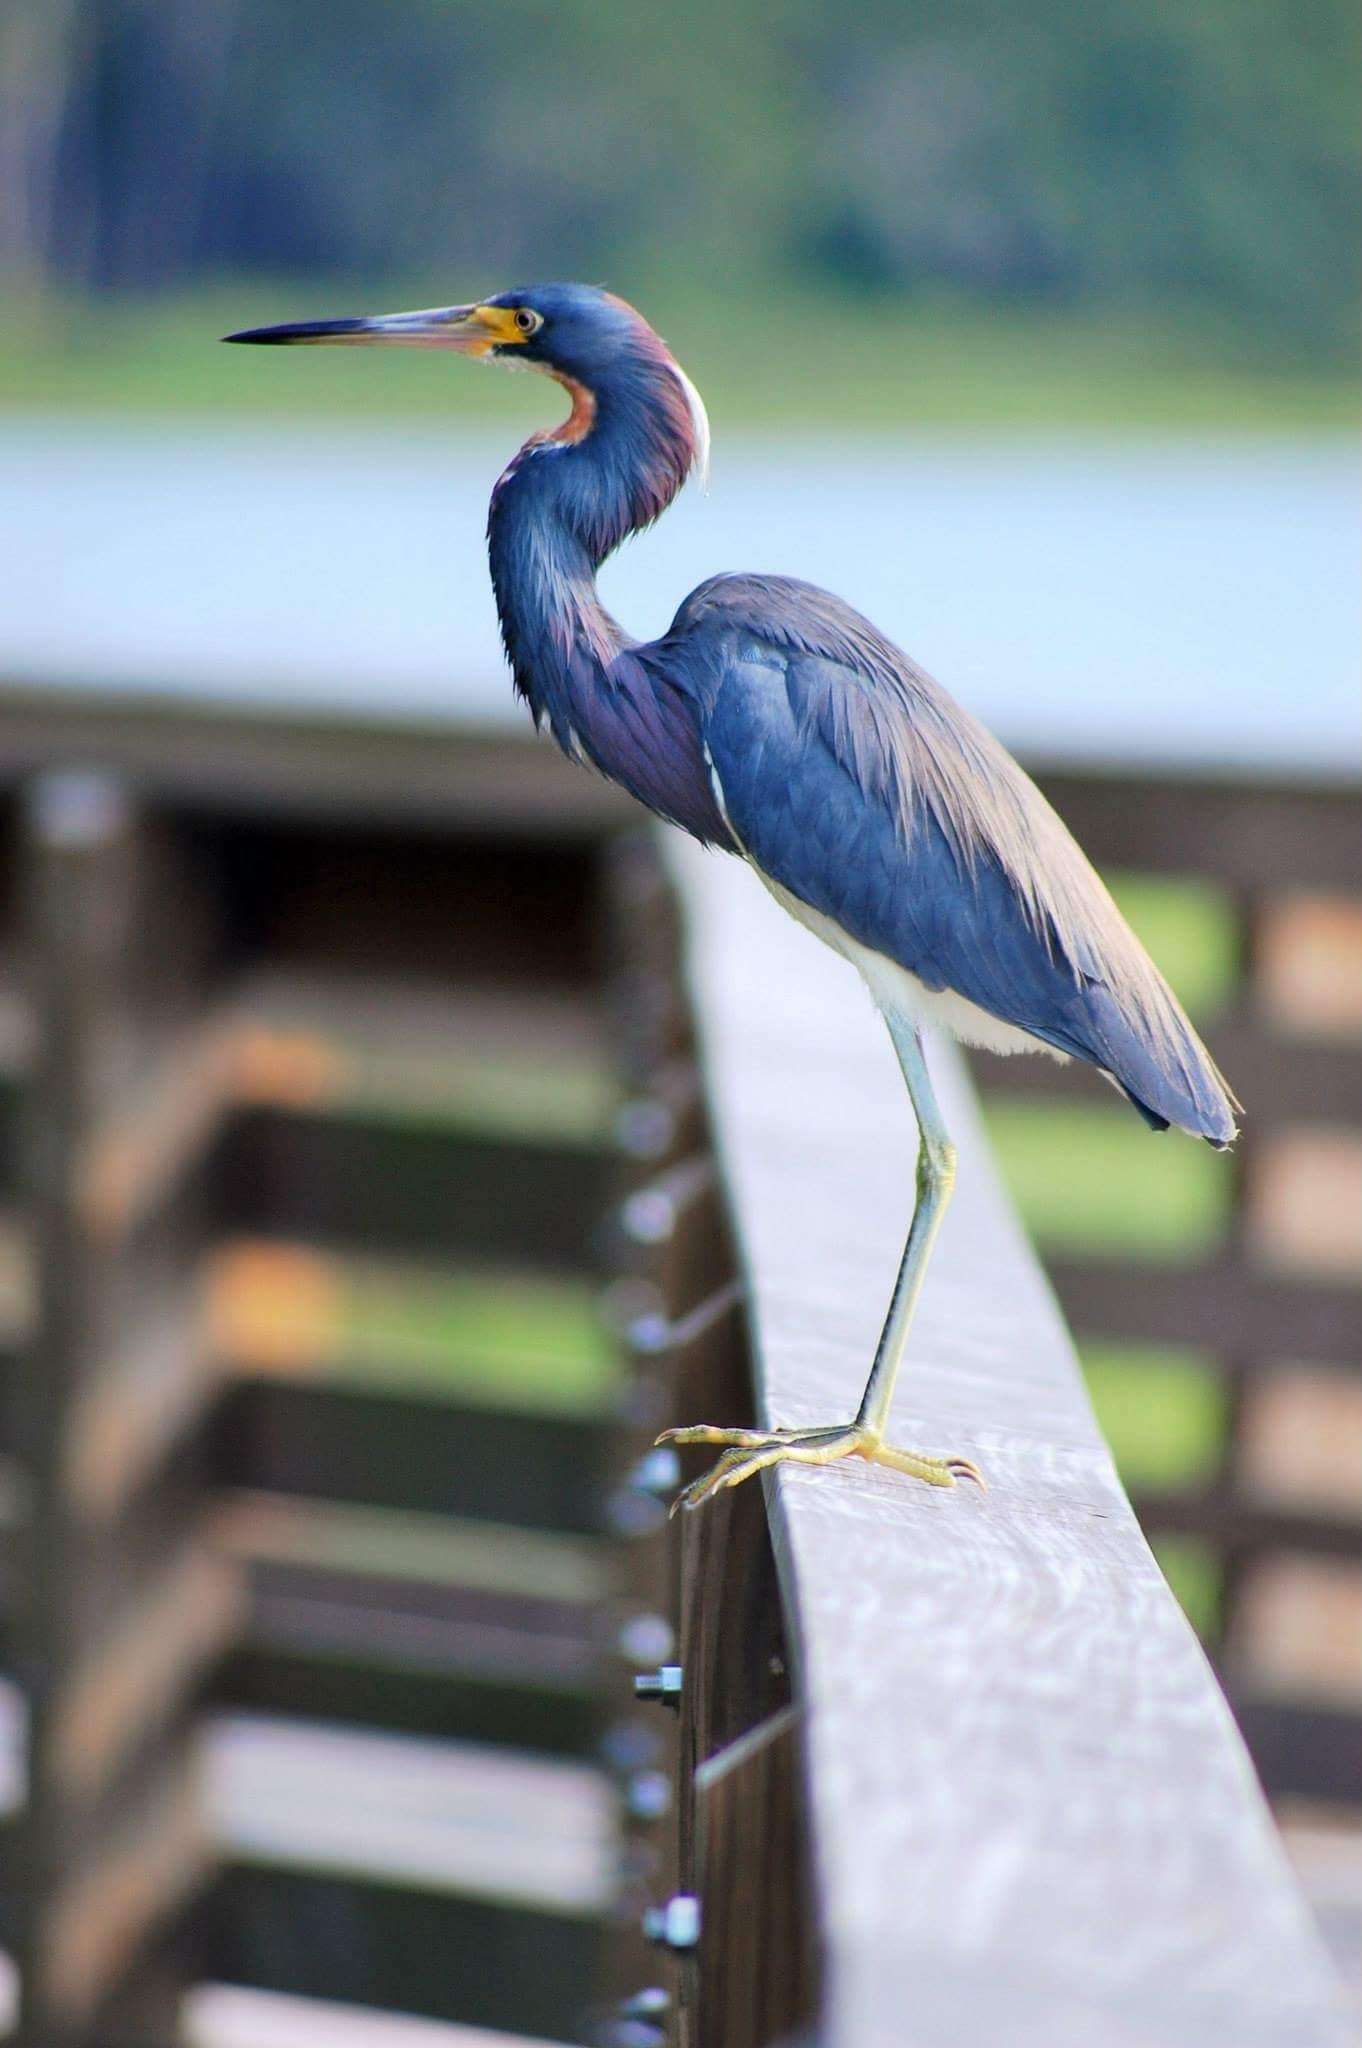
bird, wing, wildlife, beak, blue, fauna, vertebrate, heron